East West Street

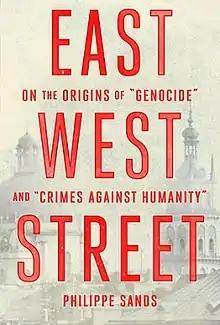
First US edition (publ. Knopf)

East West Street: On the Origins of Genocide and Crimes Against Humanity is a 2016 book by Philippe Sands that examines the lives of two Jewish lawyers, Hersch Lauterpacht and Raphael Lemkin, born within three years of each other and students in the same city on the eastern outskirts of Europe, Lviv, who created the legal concepts of crimes against humanity and genocide. It is a memoir and history of the origins of international criminal law in the aftermath of the Second World War.